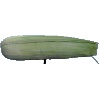
Label: Corn Husk 1